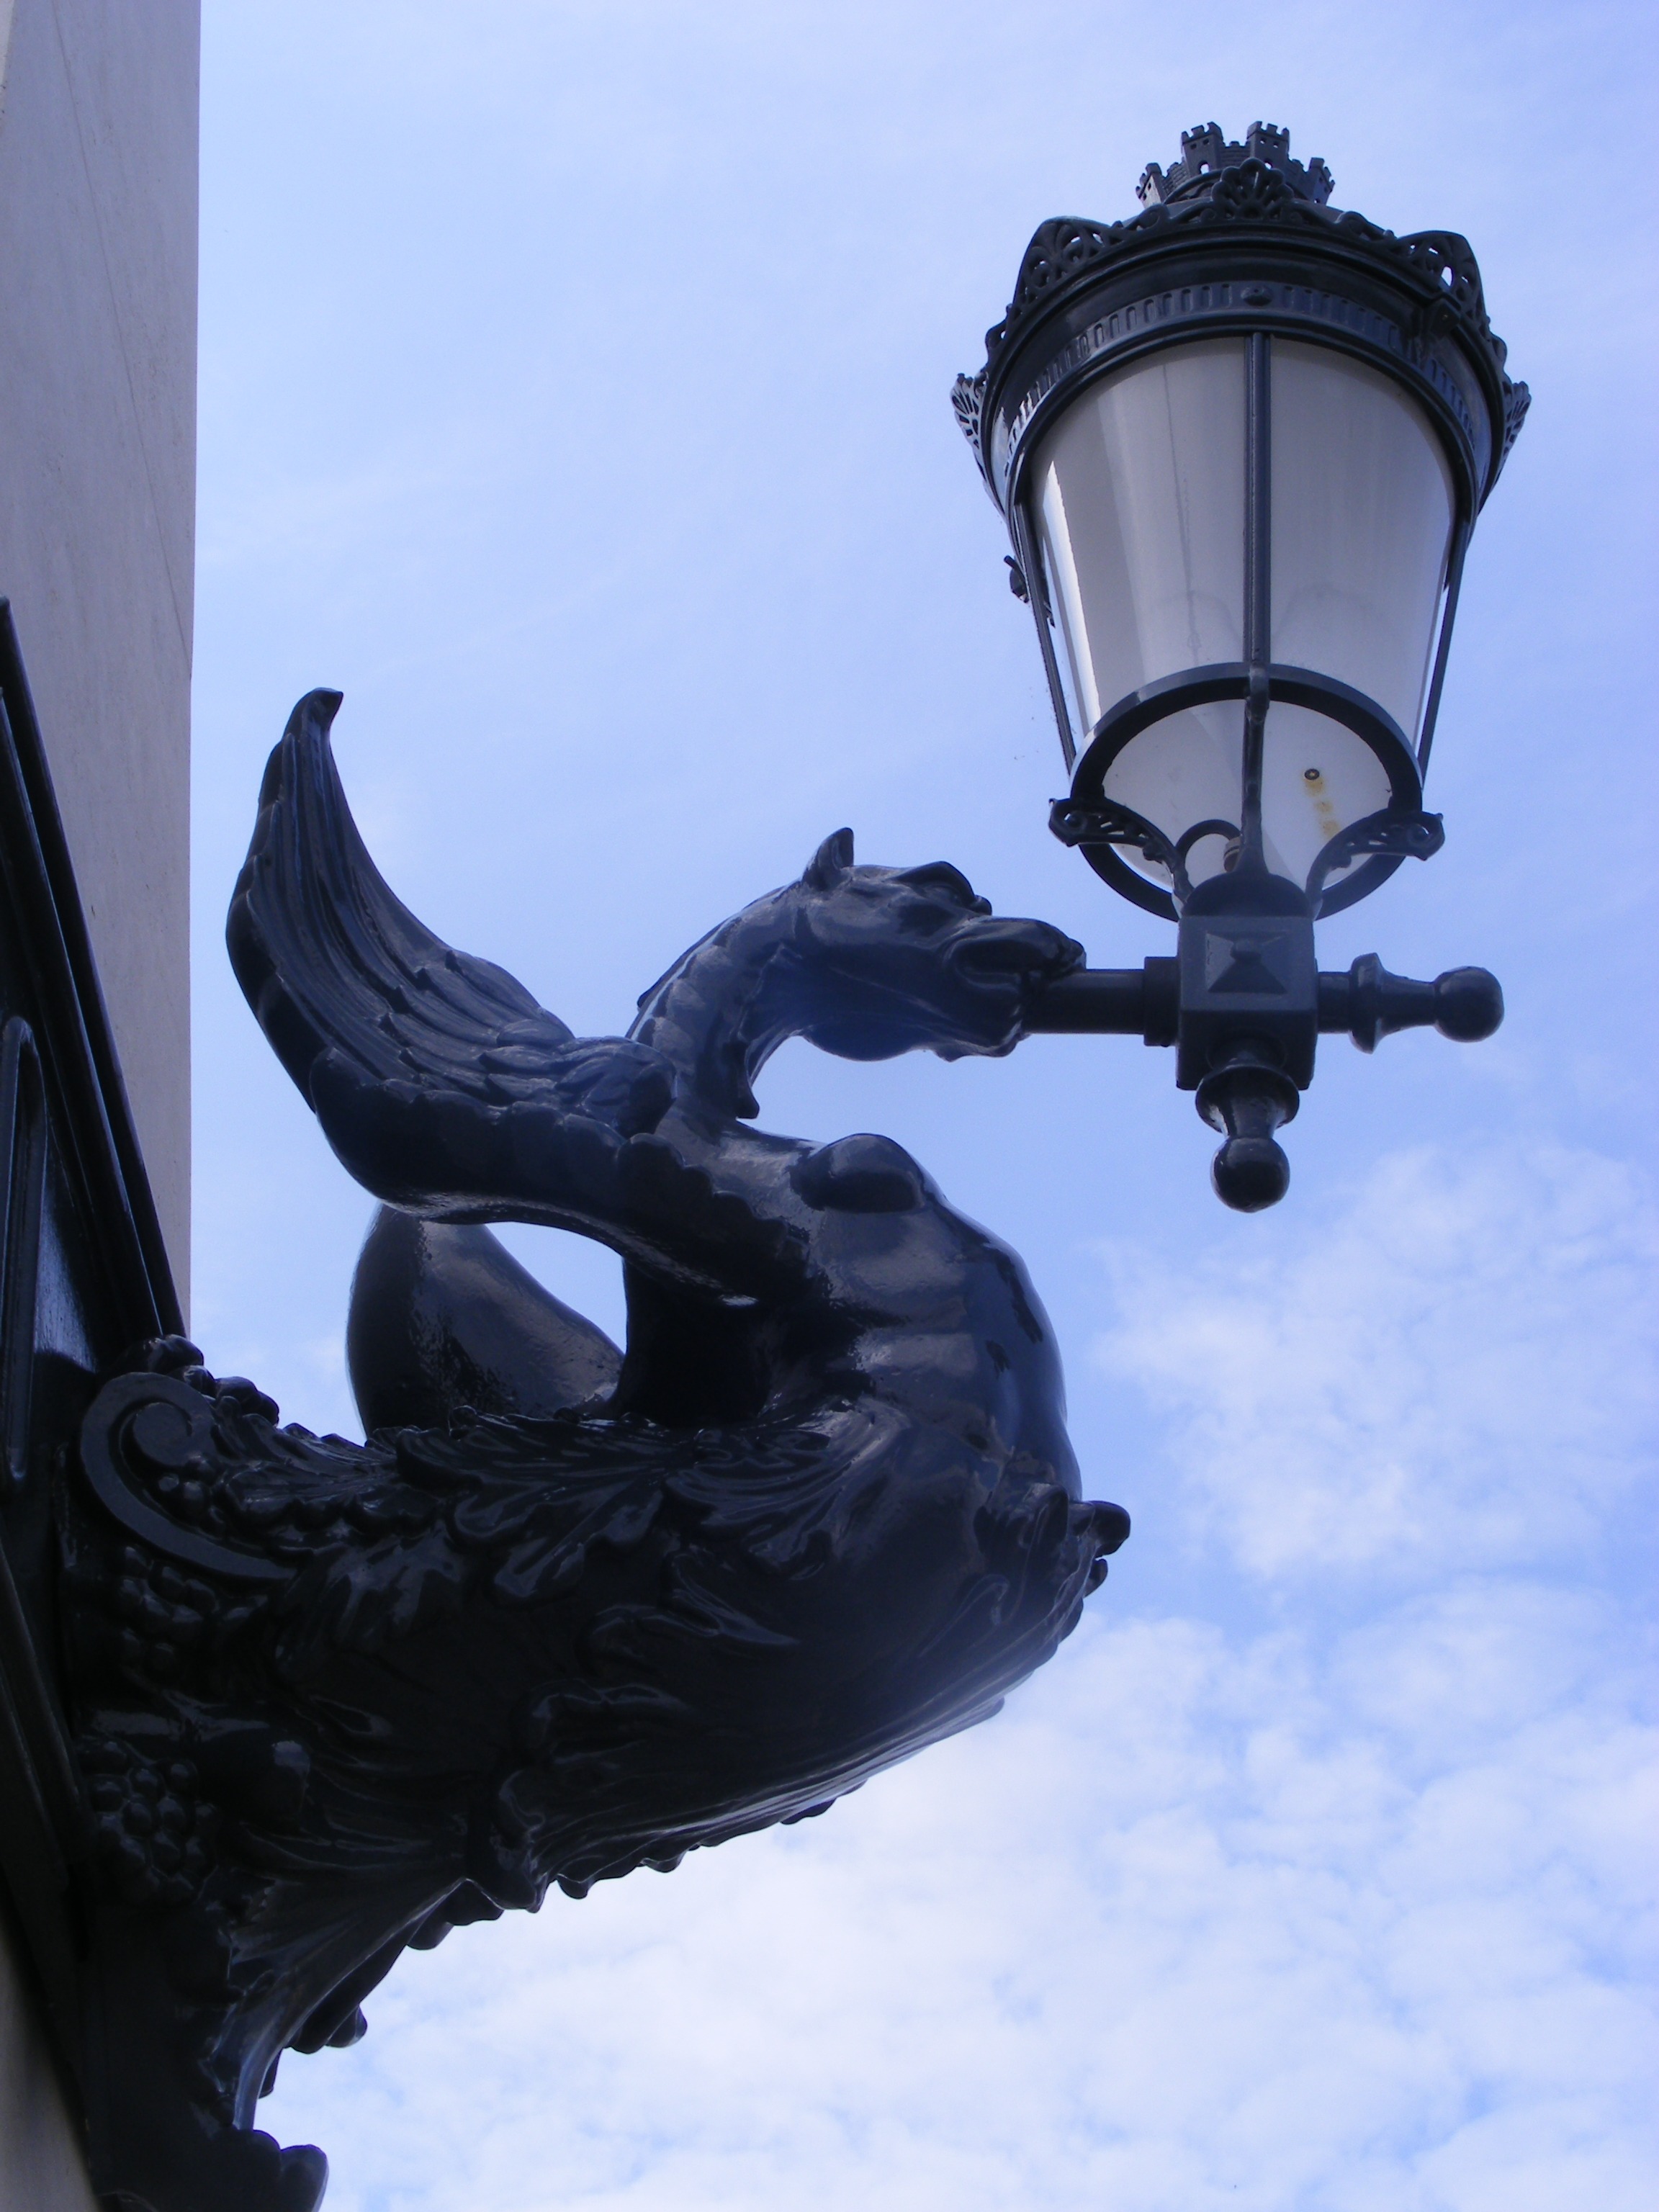
light, bridge, city, monument, statue, blue, street light, lighting, sculpture, art, light fixture, budapest, margaret, adornments